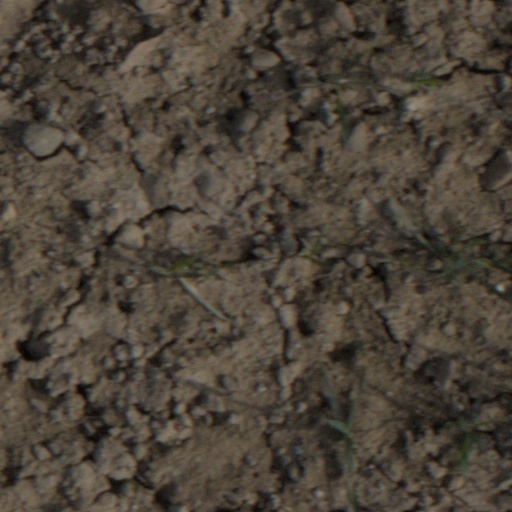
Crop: wheat